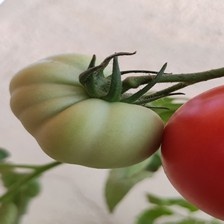
Label: tomato